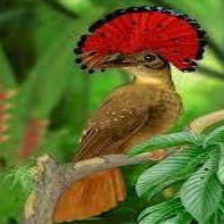
Species: ROYAL FLYCATCHER
Scientific name: ONYCHORHYNCHUS